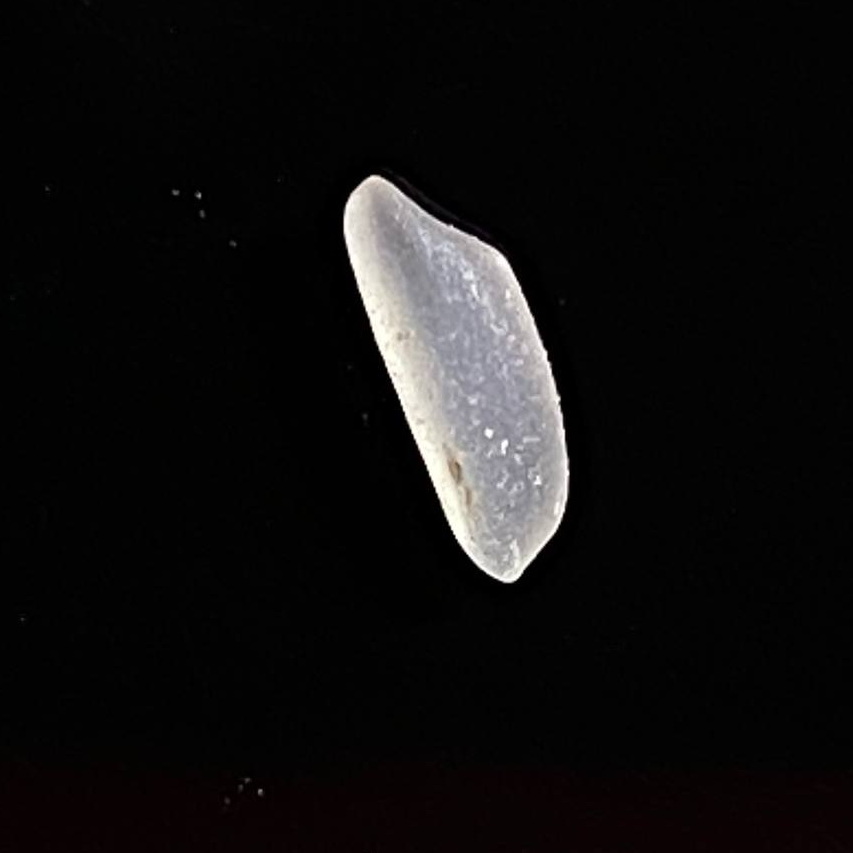
Rice variety: Katarivog